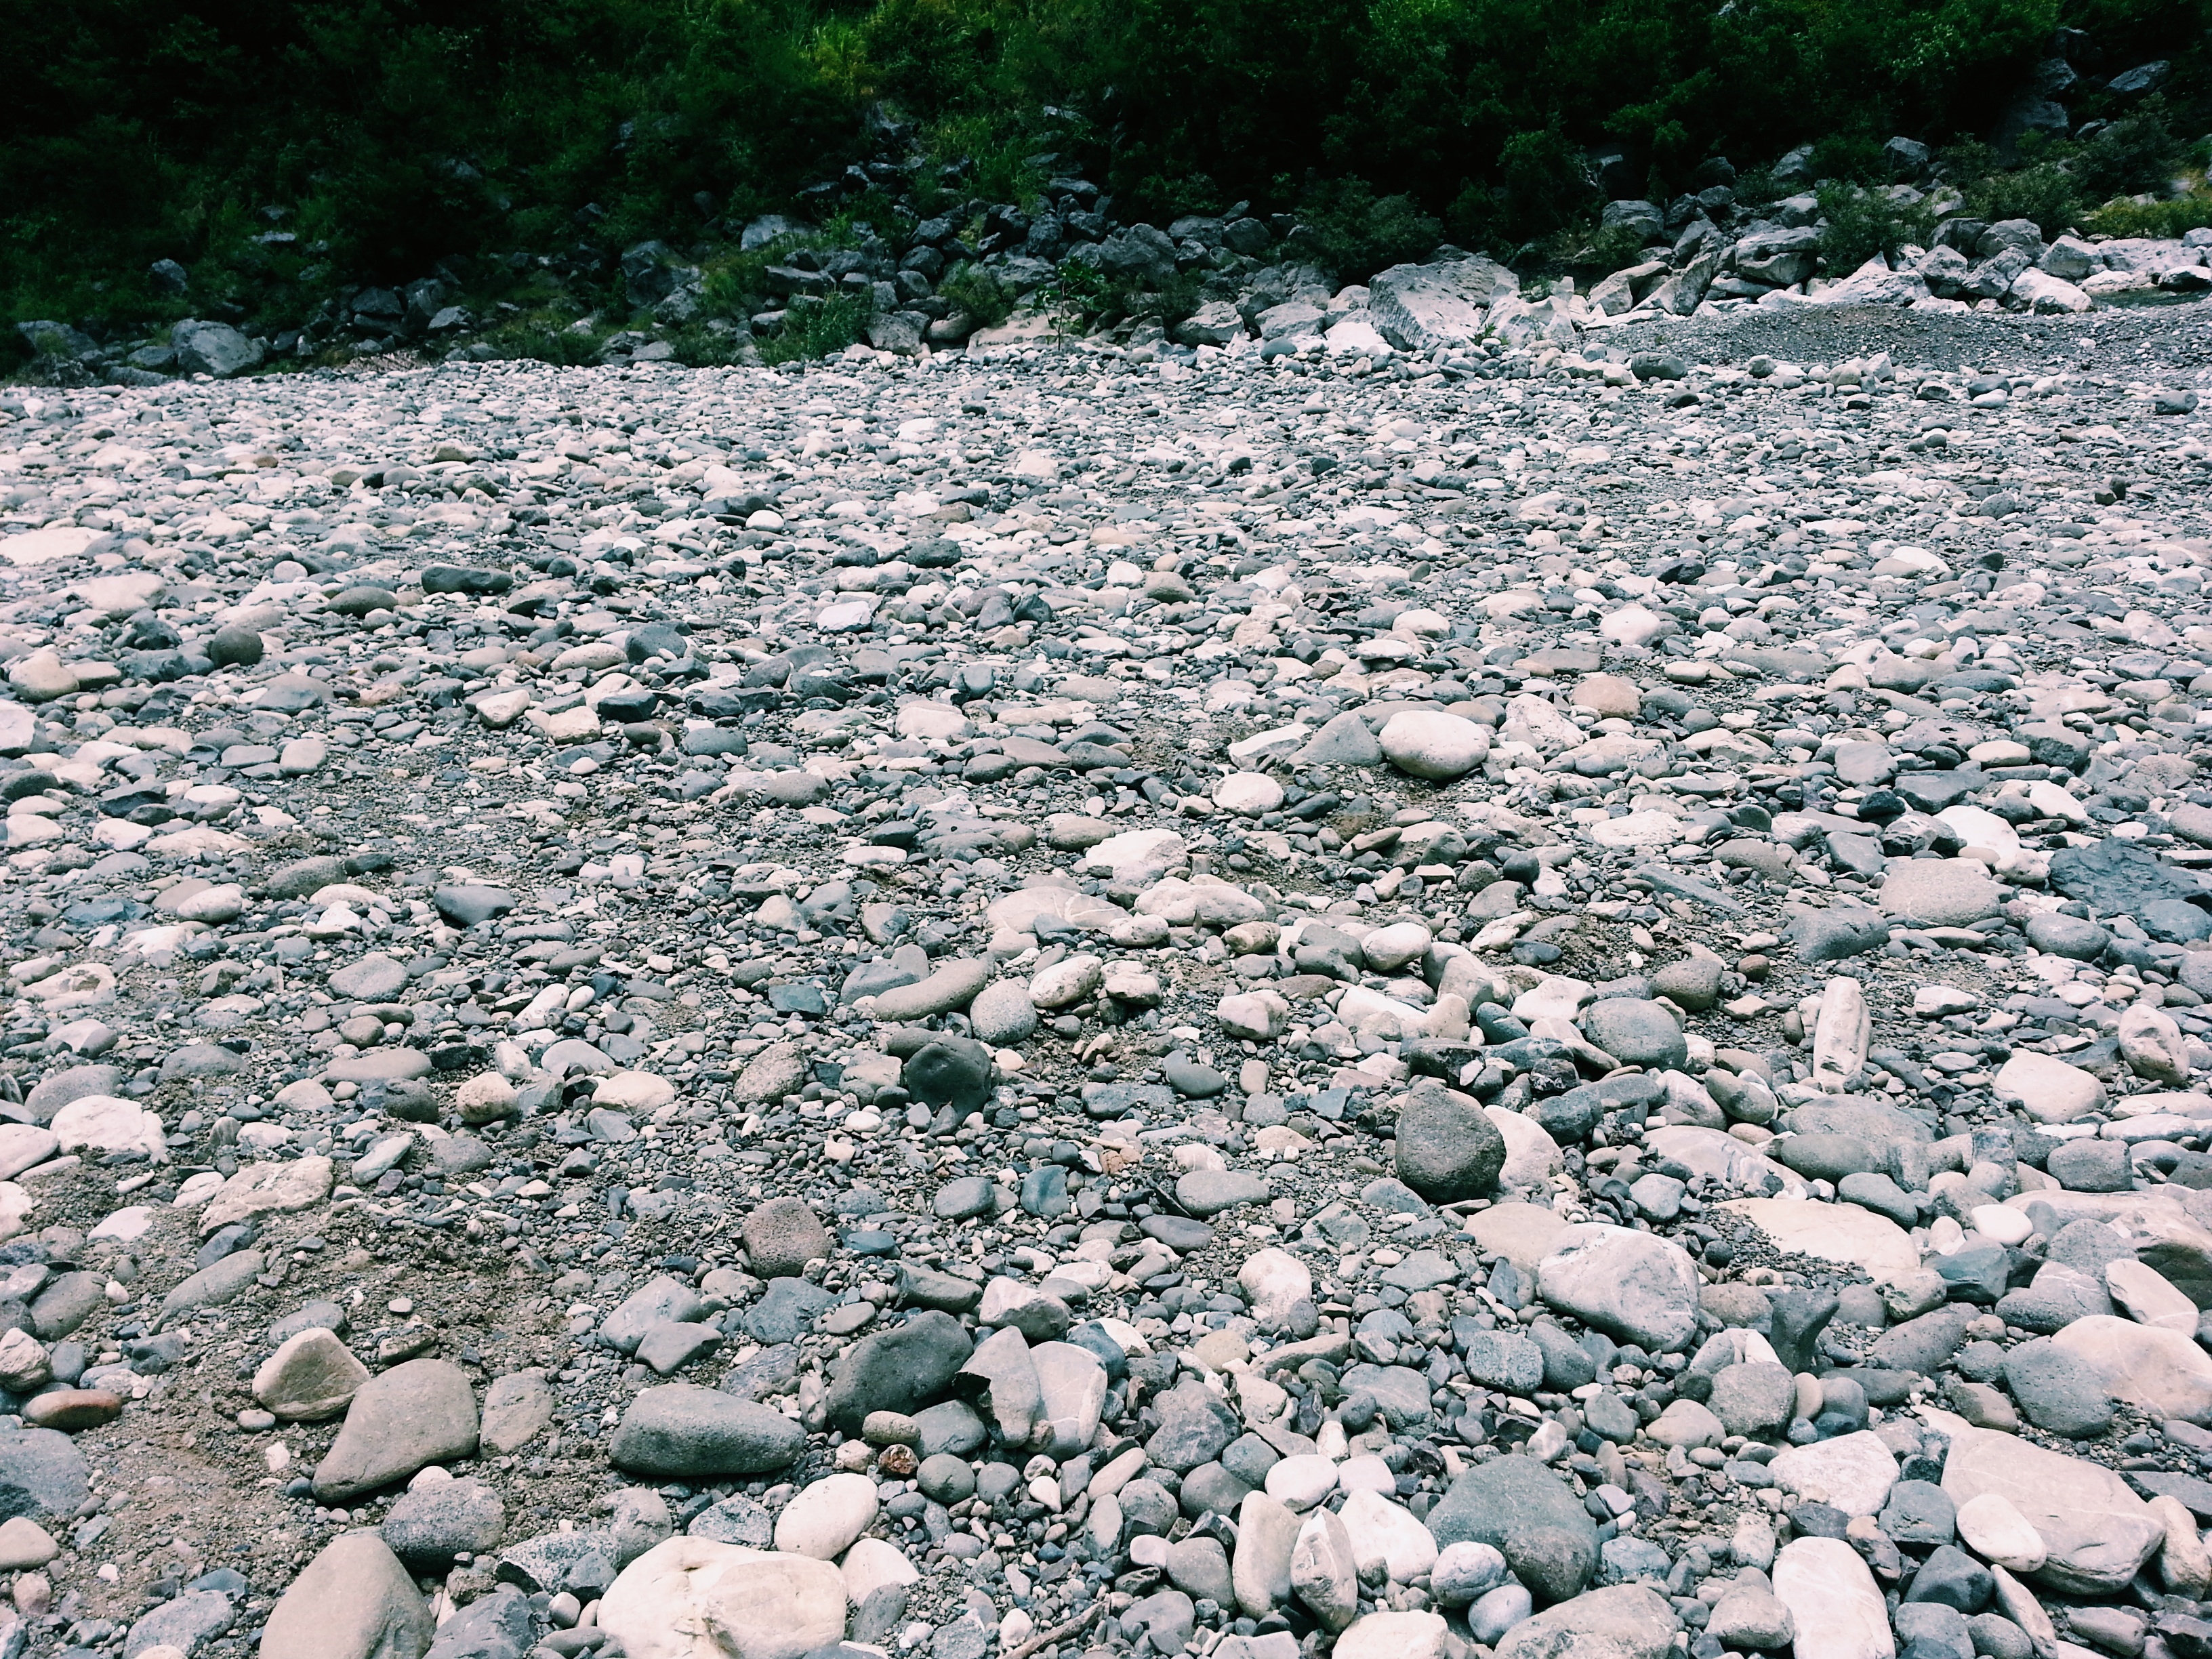
rock, asphalt, soil, material, rubble, geology, gravel, moraine, stream bed, geological phenomenon